Bond Hall (University of Notre Dame)

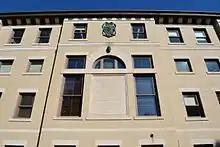
The back side of Bond Hall with a bust of Vitruvius and a quote from his Ten Books of Architecture

The building is built in Indiana limestone, three stories high with an intermediate mezzanine level, low pitched green tile roof. A very careful Renaissance building that marks an early response to the Renaissance revival of the early twentieth century associated with "Ecole de Beaux Arts Classicism." A serious building with triumphal arch entrance and a grand flight of exterior stairs; the stairs are flanked by large lamps on copper tripods. Simple columns with Ionic capitols. The building is unified by a continuous cornice with a dentil course and egg and dart molding below that. Inside there is a large oval foyer and high skylighted room beyond, currently used as a display gallery. Marble has been used on the floors and some walls. Public spaces carry the classical motif throughout in moldings, panels, engaged columns and pilasters with appropriate capitols and bases. The west side of Bond Hall, opposite the main entrance, features a semi circular courtyard. On the facade, there is a sculpture of Vitruvius by Miklos Simon. The bust stands over an inscription featuring a quote from his De architectura: Architects who sought to be skilled with their hands without formal education have never been able to reach a position of authority in return for their labors; while those who relied only upon Reasoning and Scholarship were clearly pursuing the shadow, not the substance. But those who have a thorough knowledge of both, like men fully armed, have more quickly attained their goals with authority (Vitruvius, Ten Books on Architecture, I.II.II).